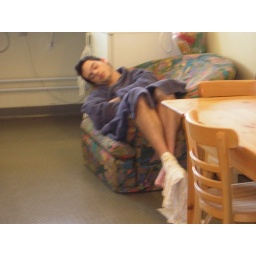
Julliene in the kitchen arm chair